Stowmarket

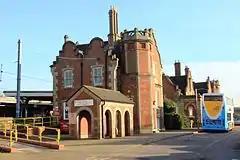
Stowmarket railway station from the front

The church of St Peter and St Mary is in the Decorated style and dates to the 14th century. The 16th-century former vicarage, now the town council offices and register office, has associations with John Milton; Milton's Tree in its grounds is believed to be an offshoot of one of the many trees he planted there.